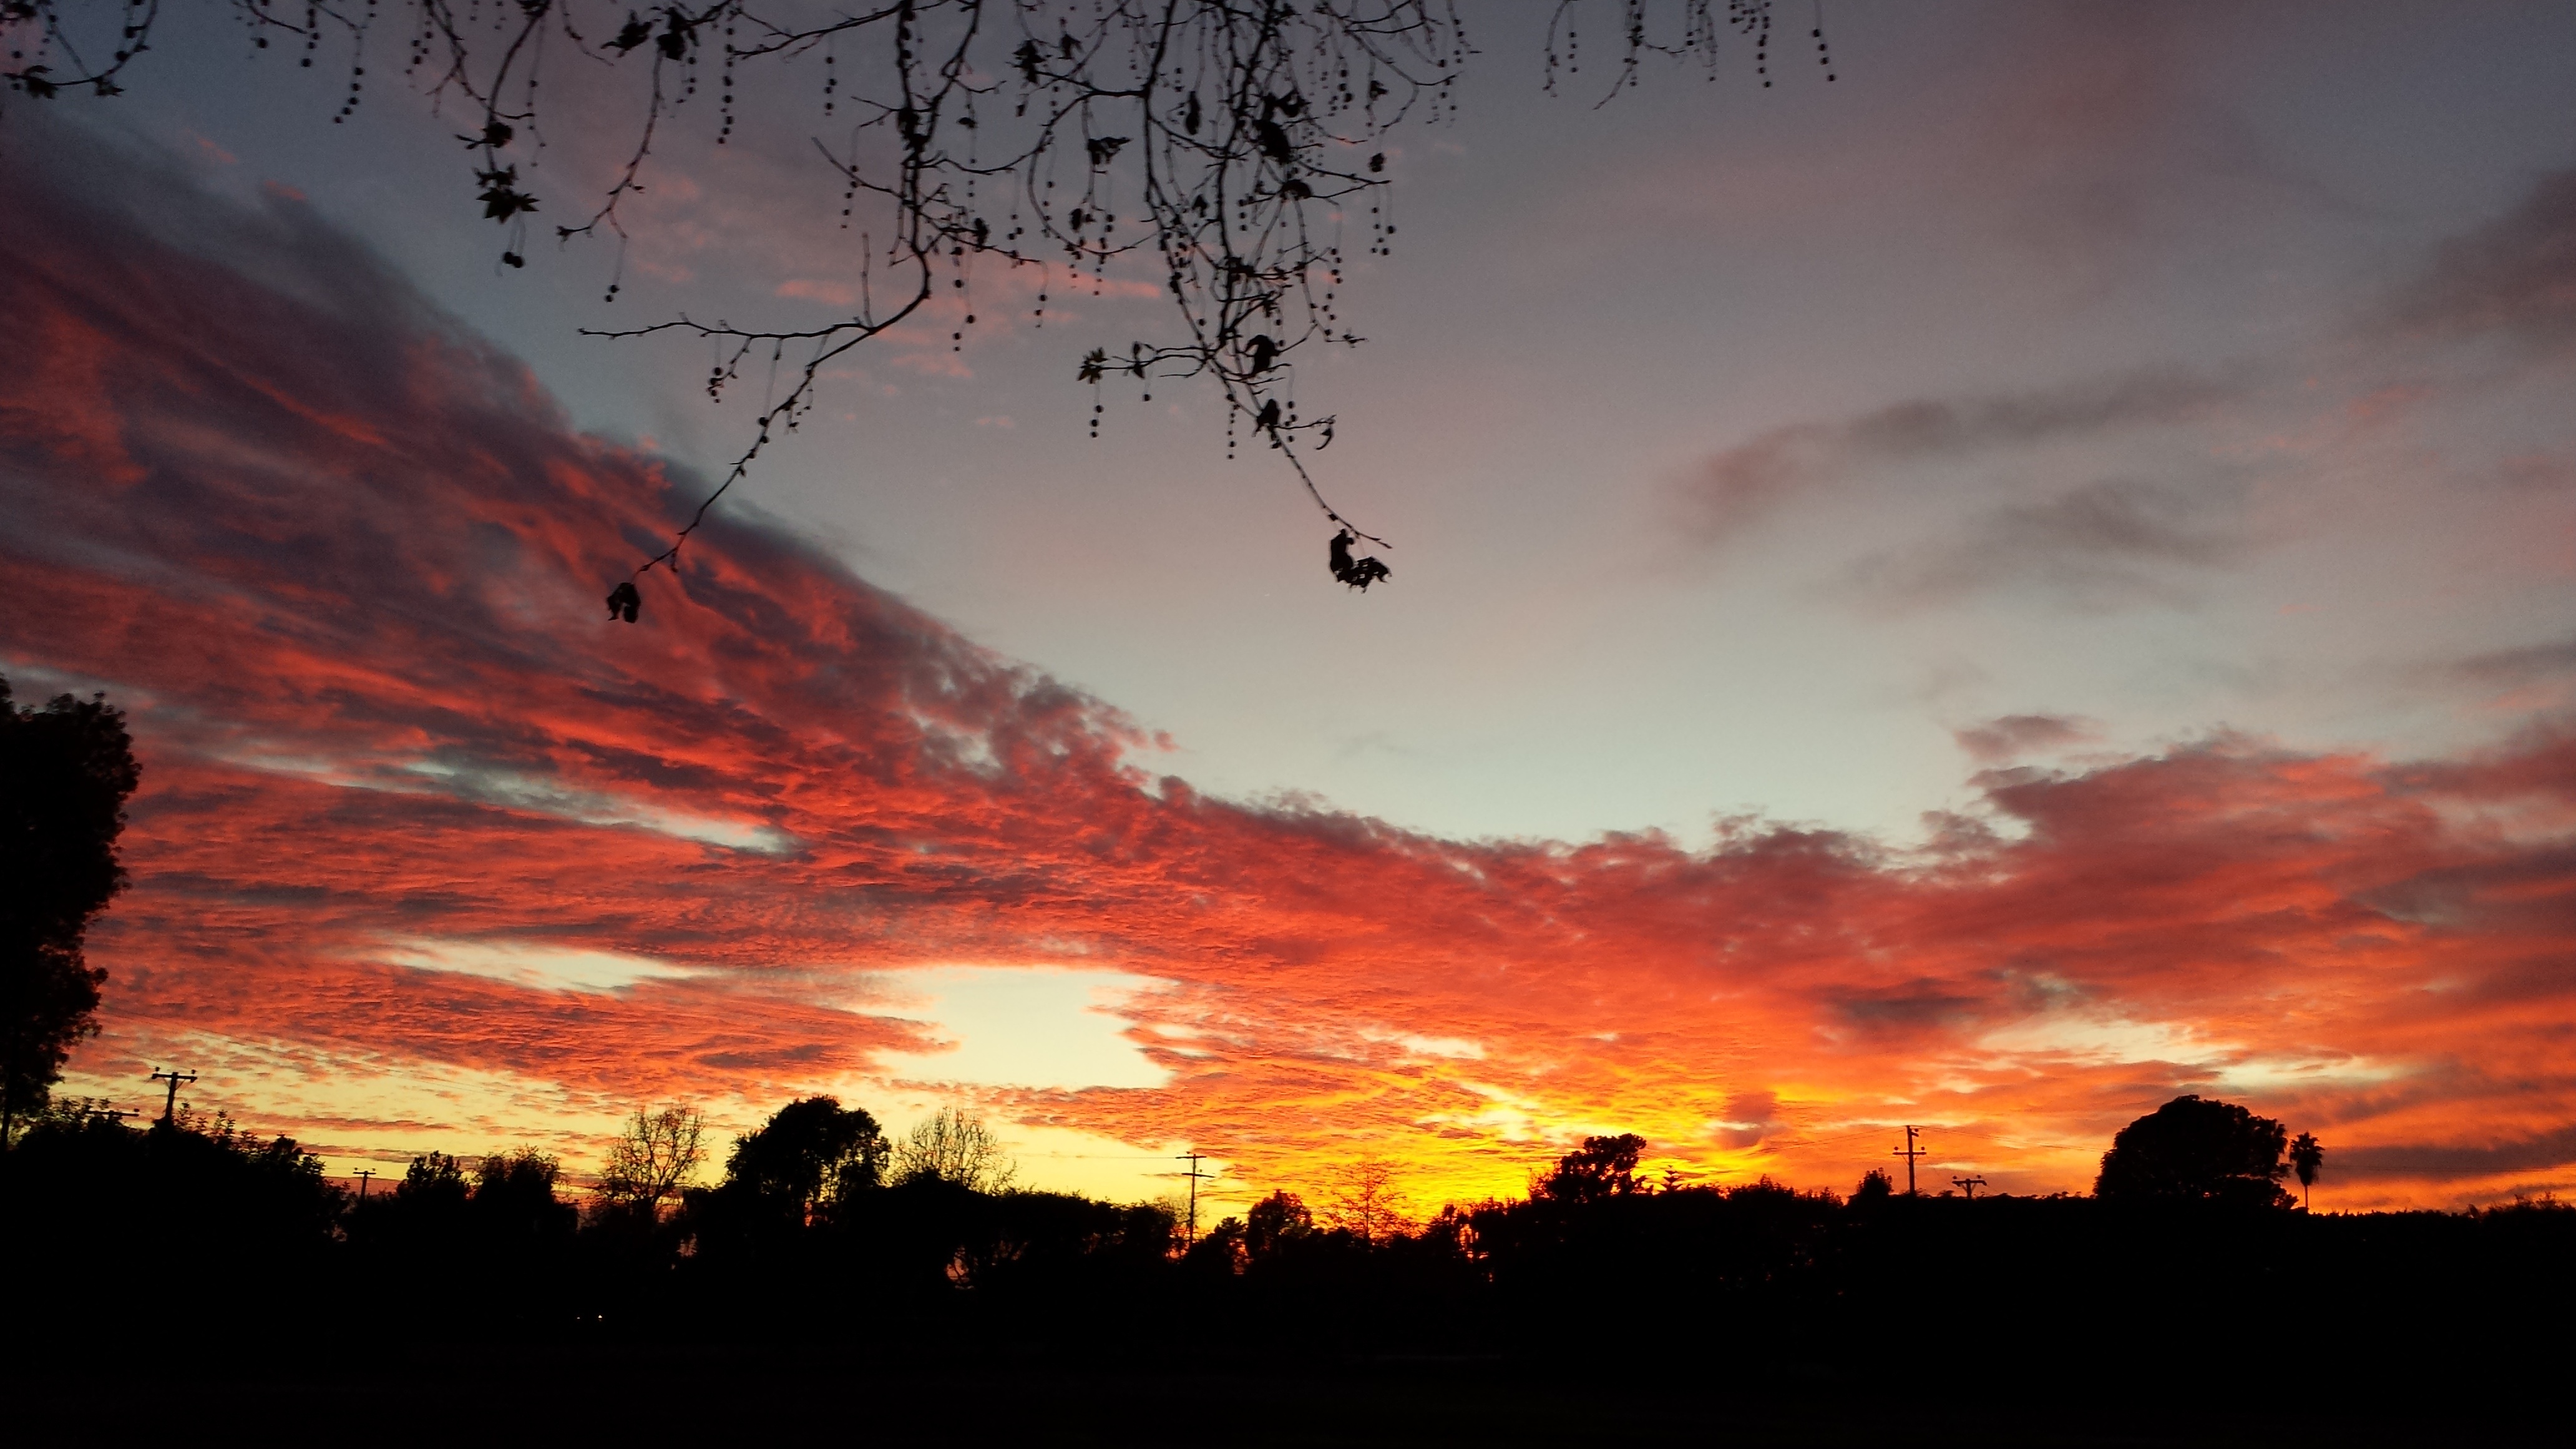
horizon, cloud, sky, sun, sunrise, sunset, sunlight, morning, dawn, atmosphere, dusk, evening, clouds, afterglow, red sky, red sky at morning